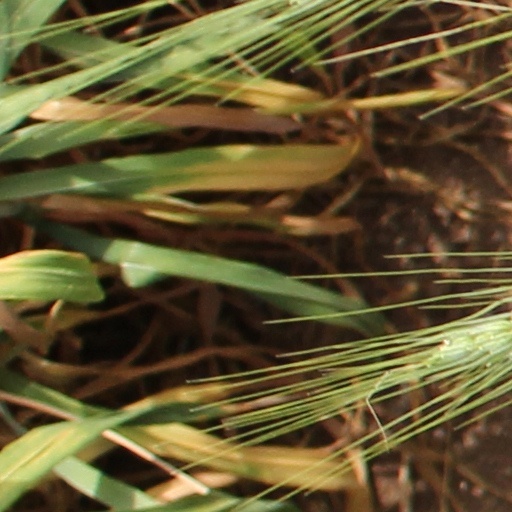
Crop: wheat